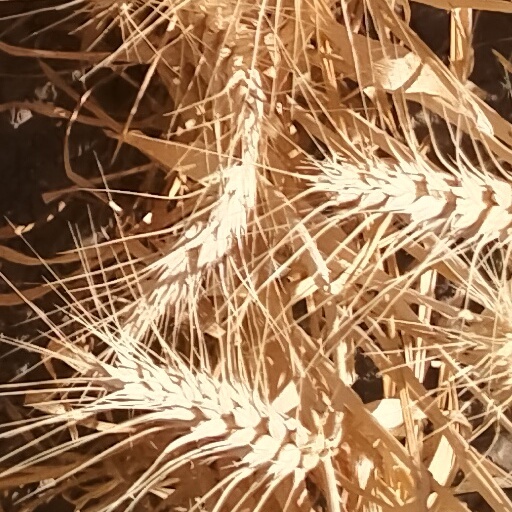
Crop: wheat